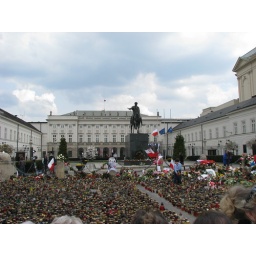
The Presidential Palace, central Warsaw; candles and flowers laid by the local population.